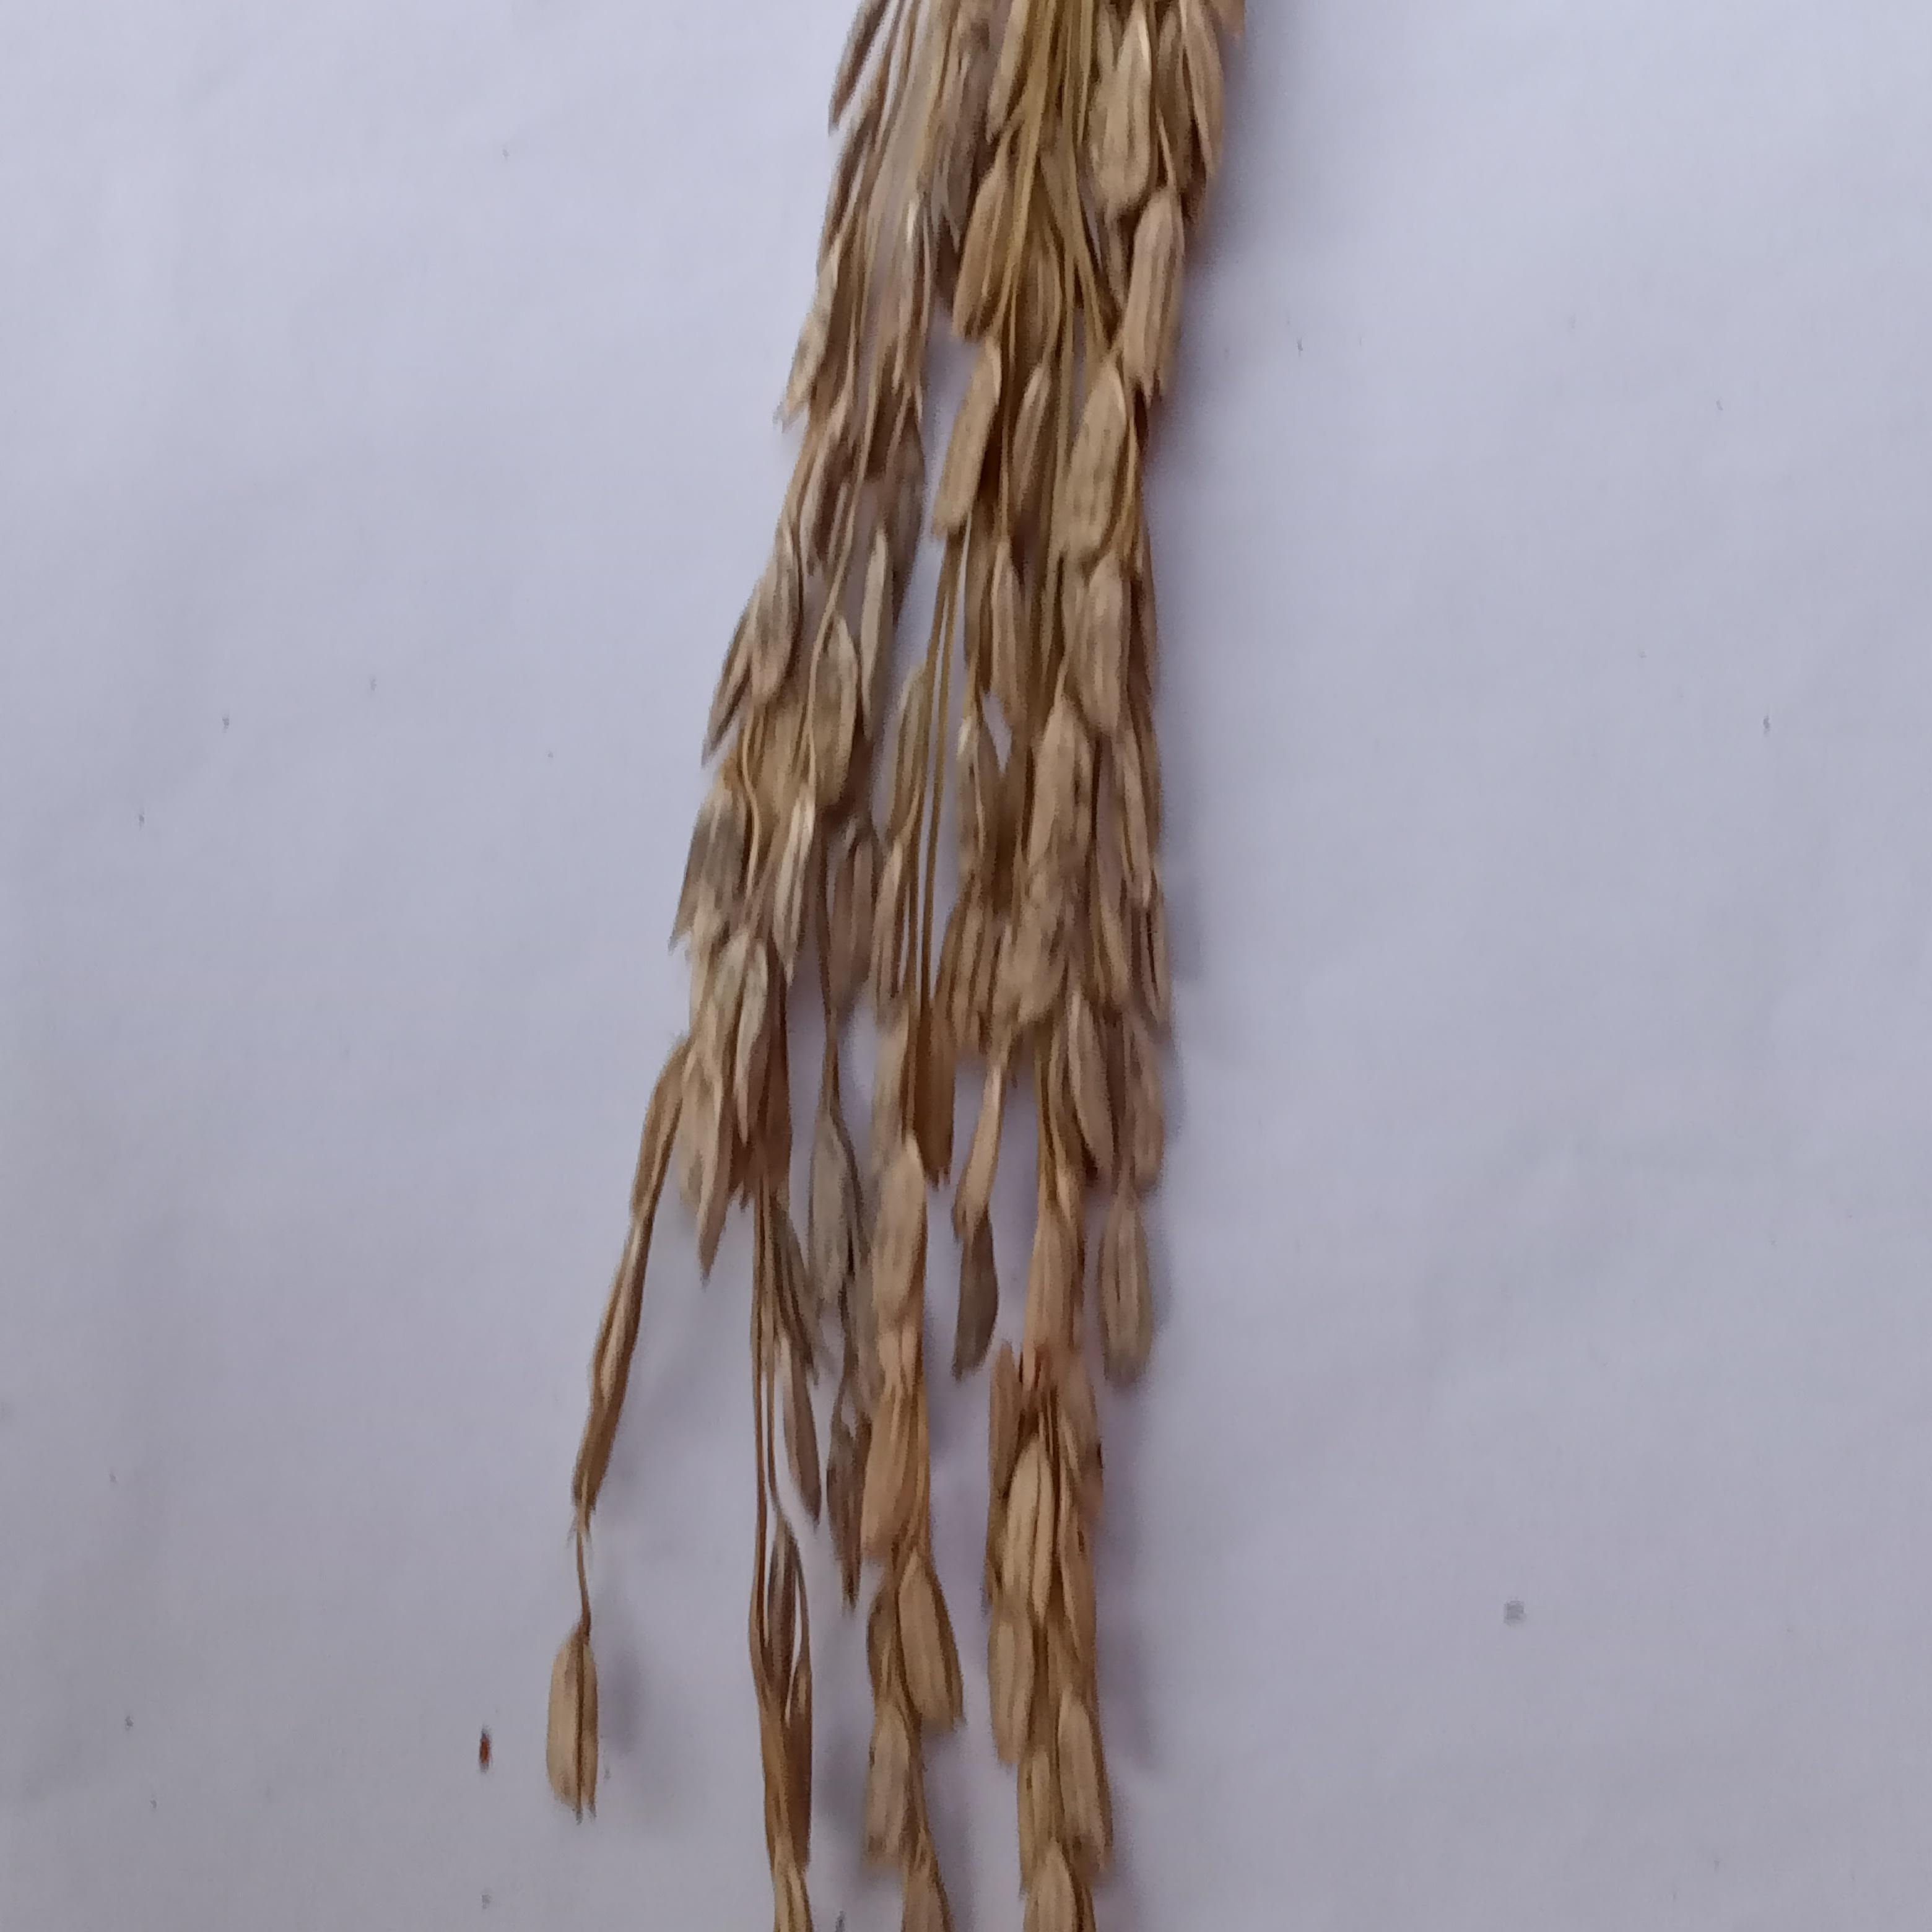
Label: Rice___Neck_Blast